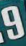
Number: 9